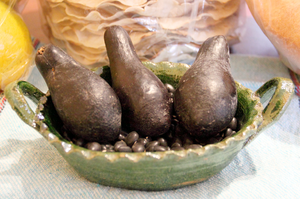
L'avocat est le fruit de l'avocatier, un arbre de la famille des Lauraceae, originaire du Mexique. Il en existe trois grandes variétés. La variété la plus populaire est l'avocat Hass.